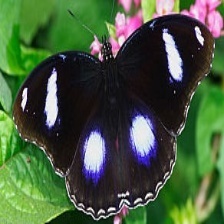
Species: GREAT EGGFLY